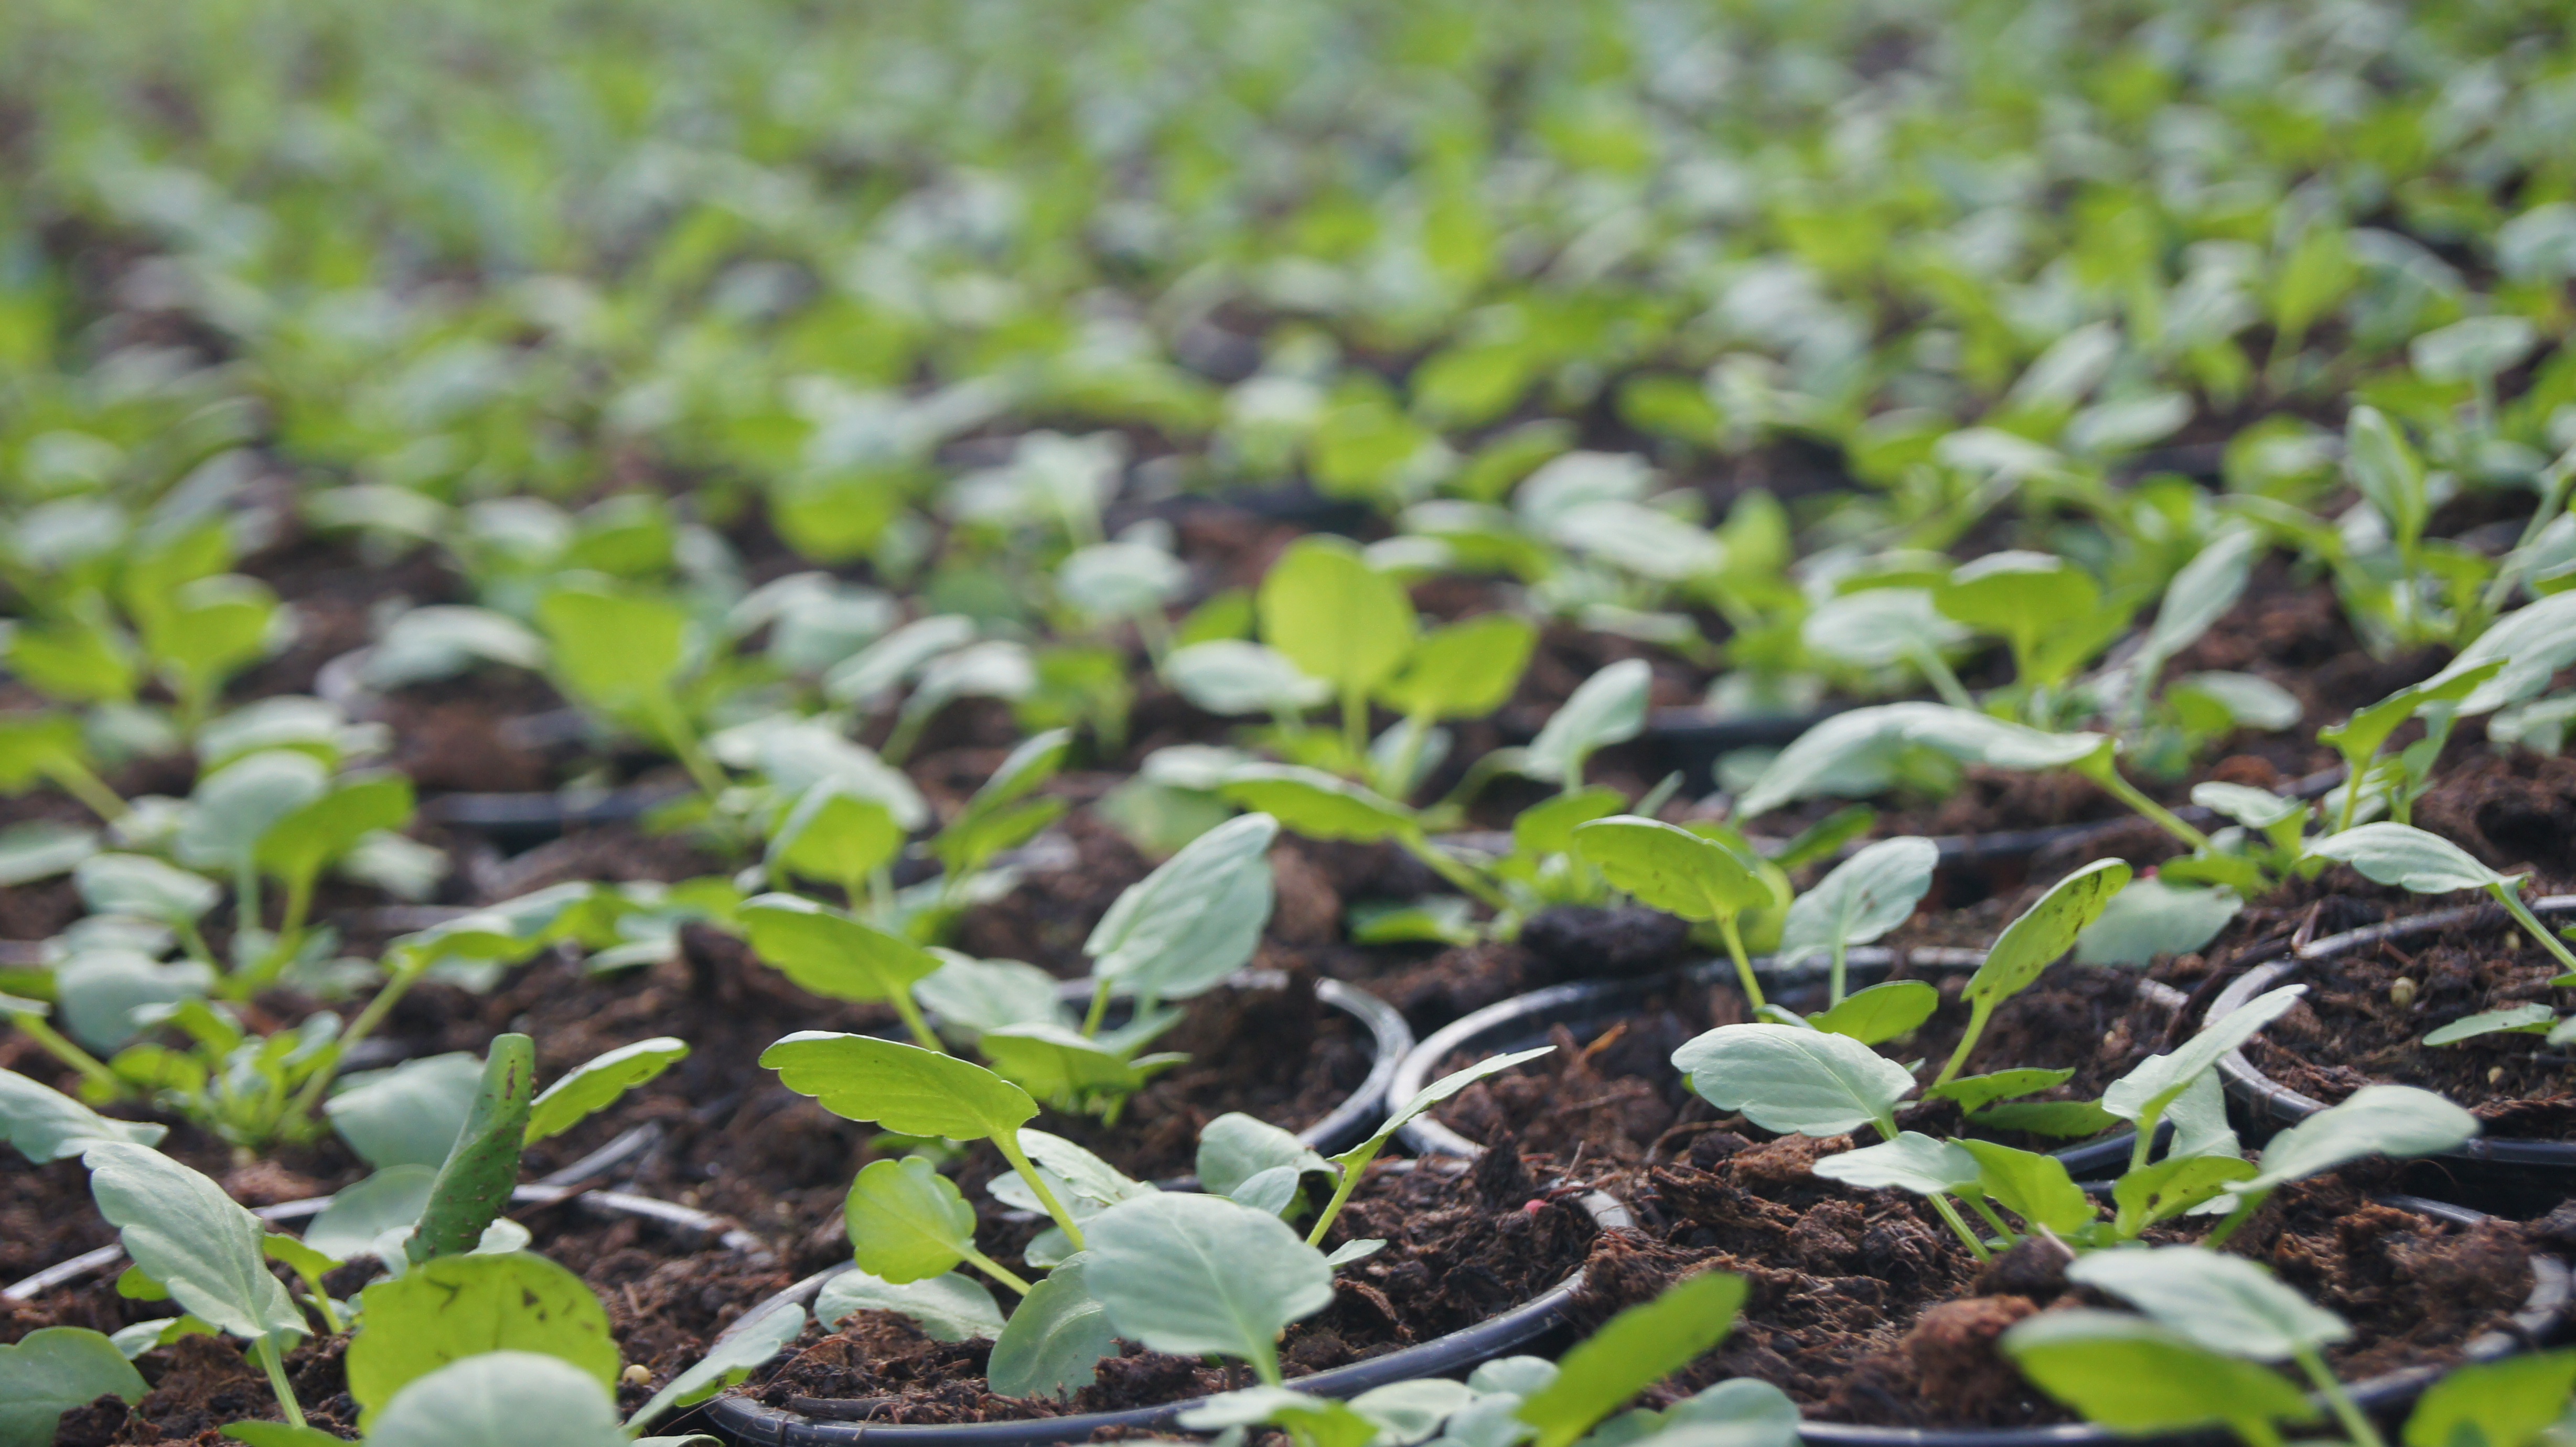
nature, grass, growth, plant, field, leaf, flower, summer, food, green, produce, crop, soil, agriculture, garden, flora, wildflower, gardening, shrub, growing, saplings, plantation